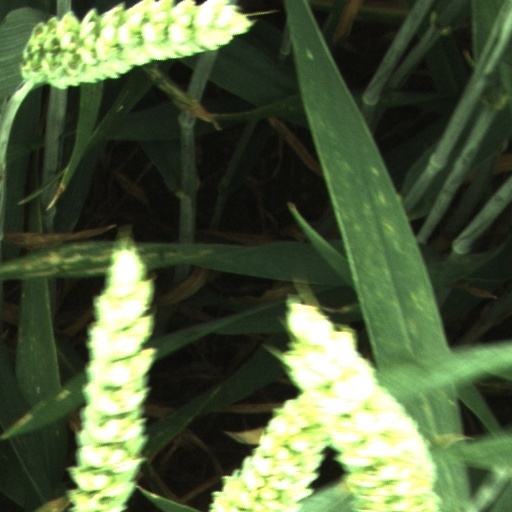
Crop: wheat